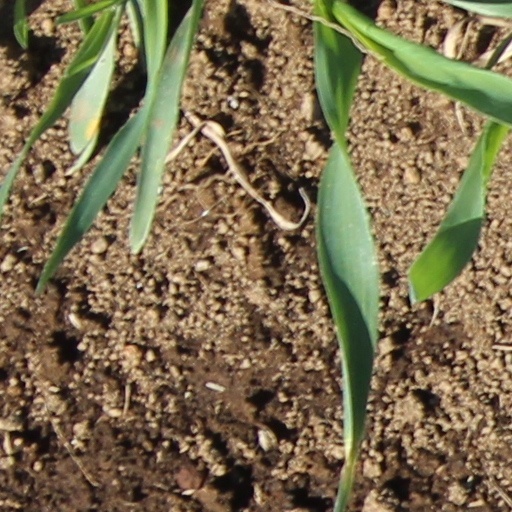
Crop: wheat